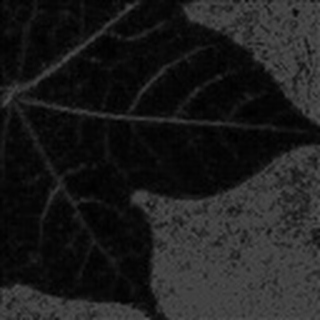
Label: healthy_cotton